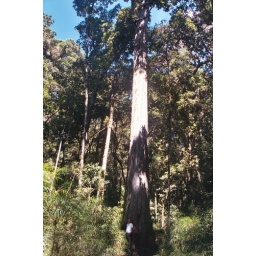
Trees in the mountain forest at Cuerici Station